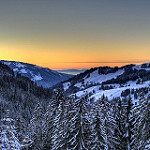
Label: mountain